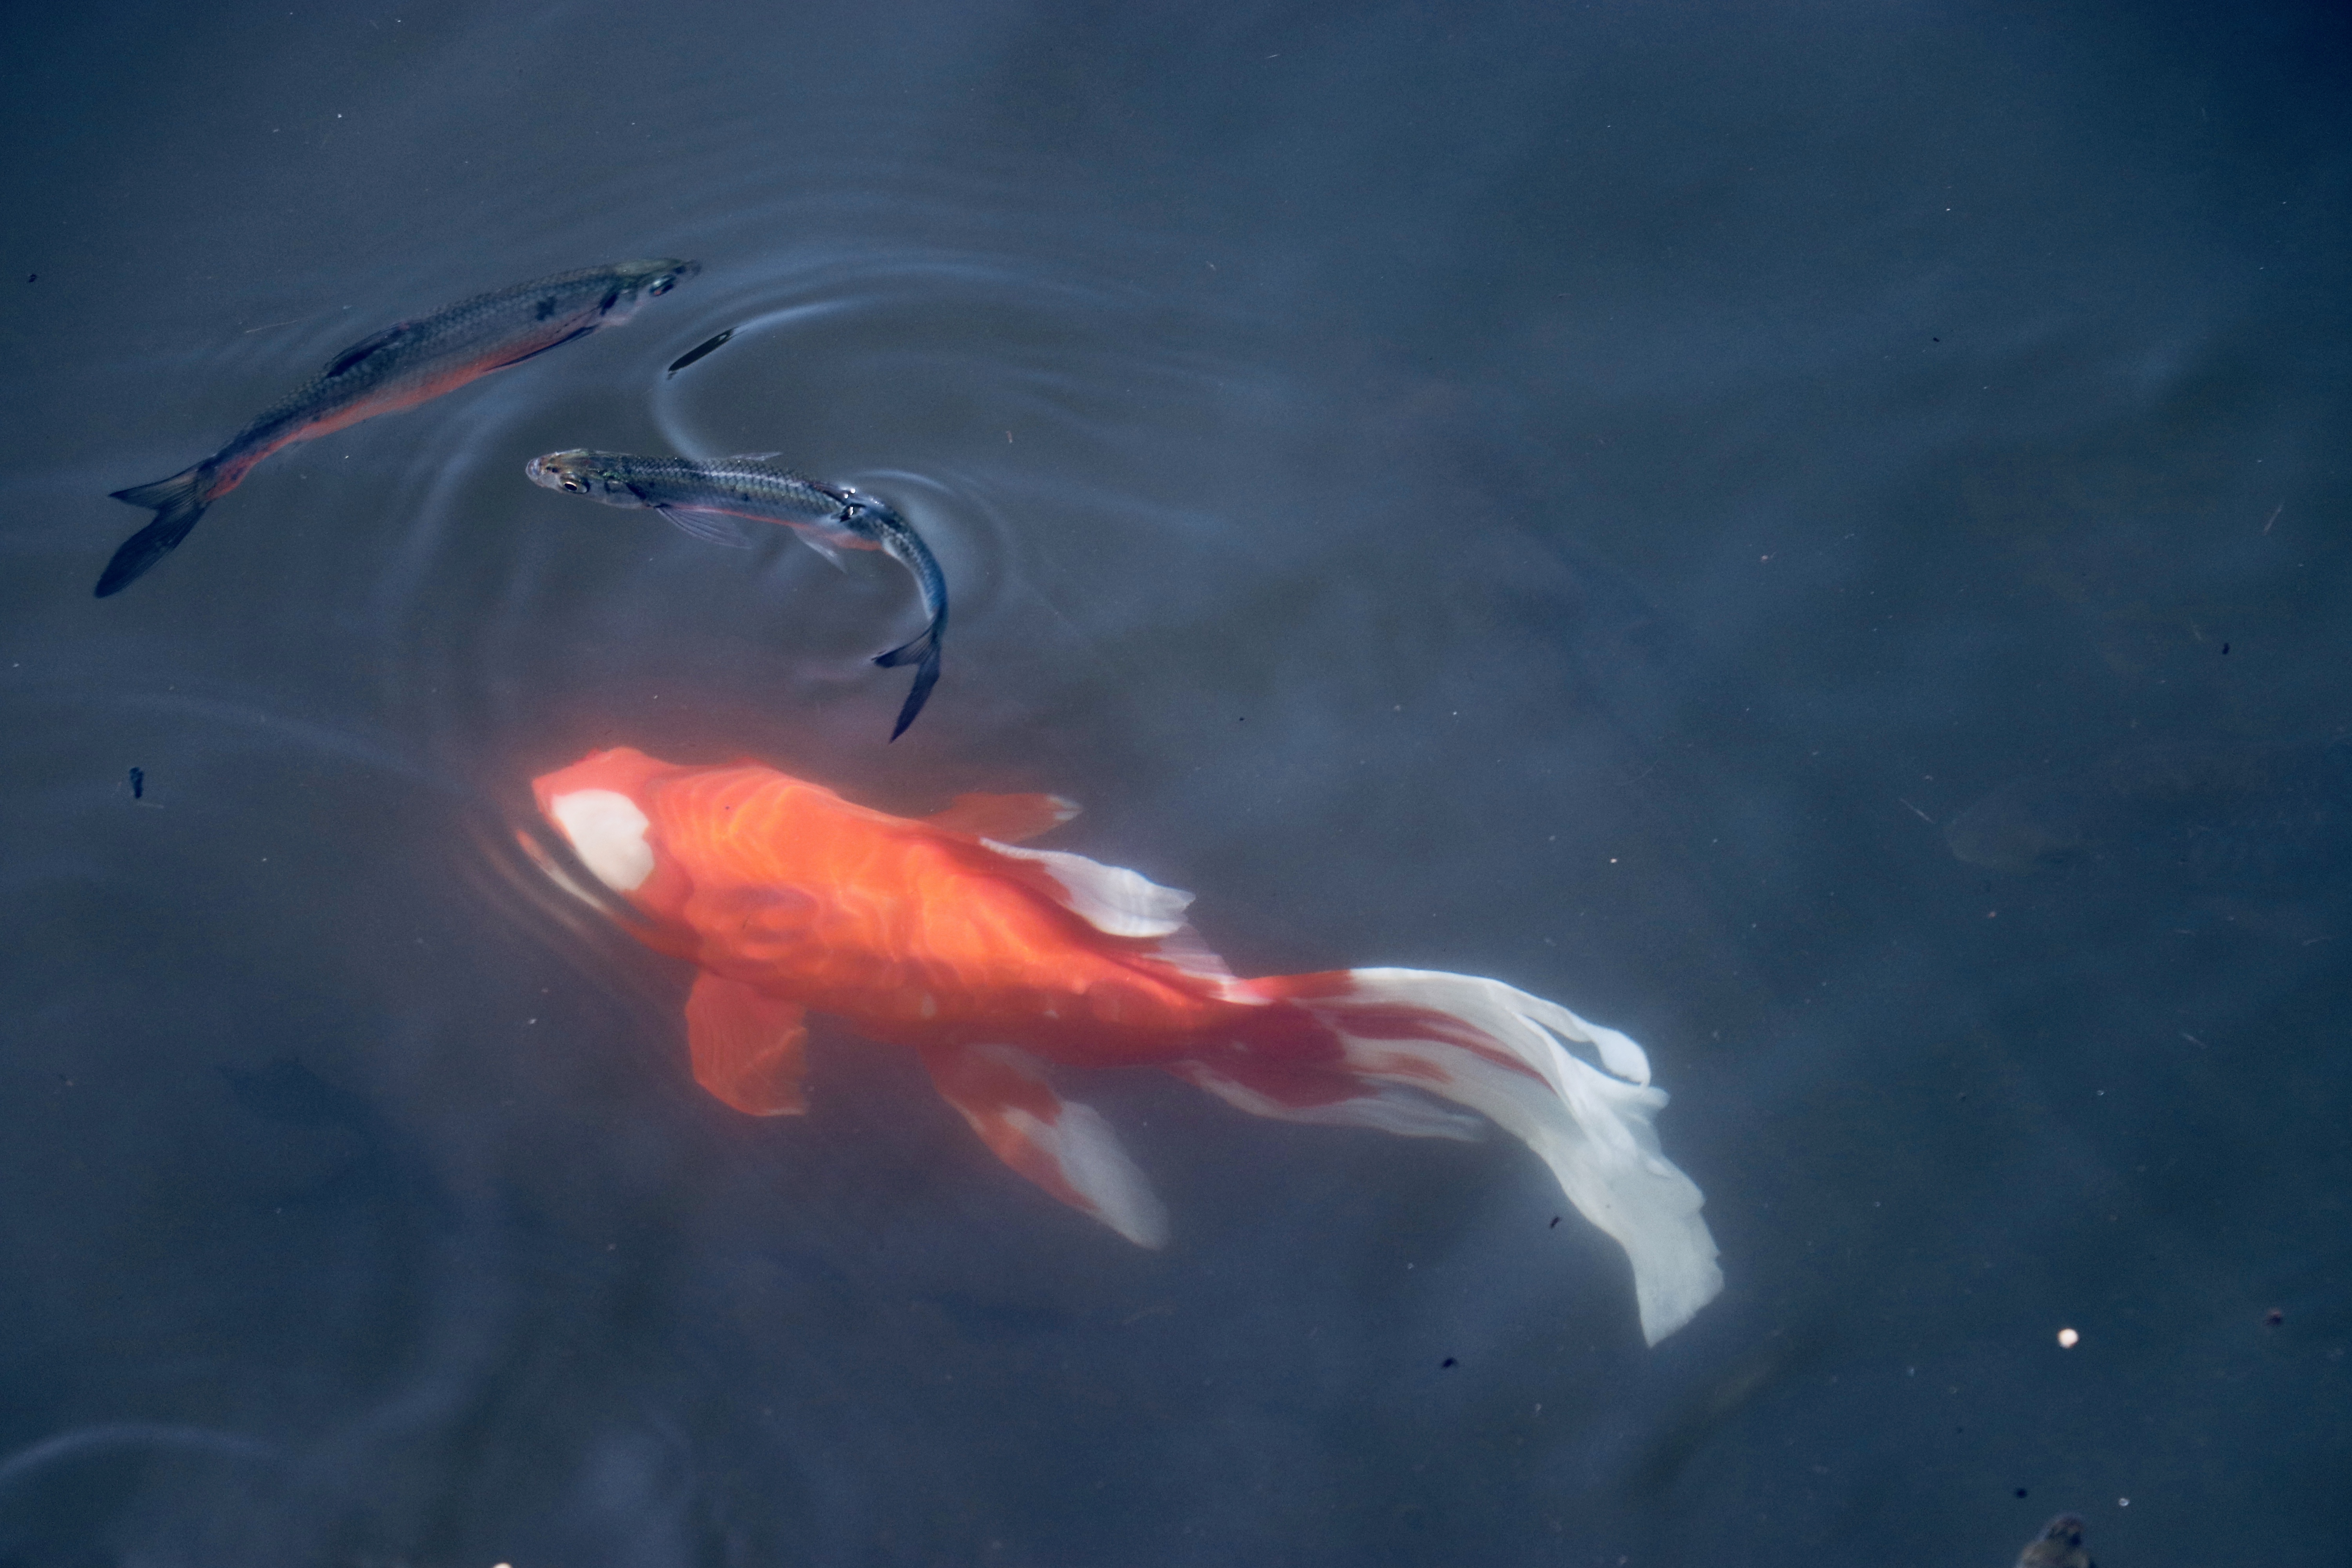
biology, fish, goldfish, good luck, water, wave, koi, feeder fish, marine biology, fish pond, tail, organism, pond, bony fish, fin, seafood, ray finned fish